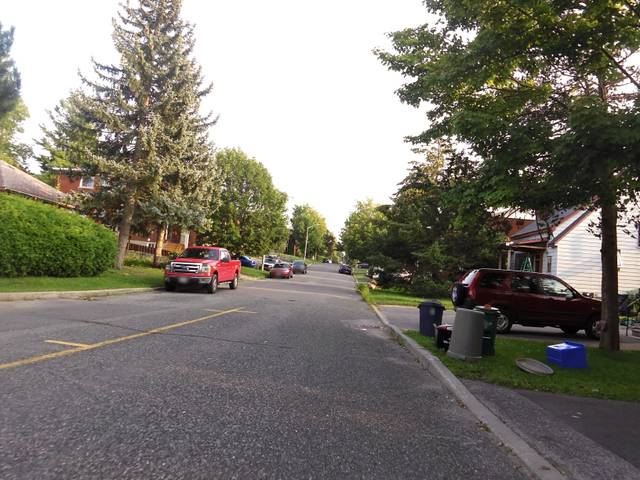
Region: Canada
Coordinates: 45.378, -75.676